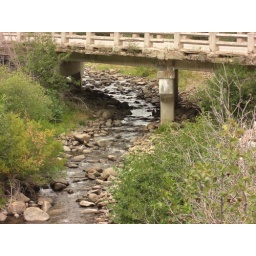
frontage road bridge over Basin Creek